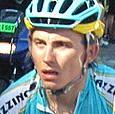
Age: 25